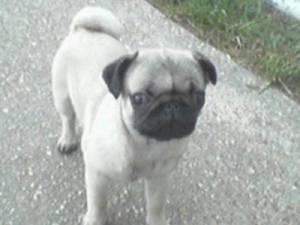
pug